Shon Weissman

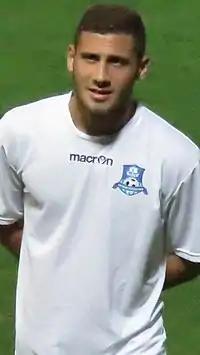
Weissman with Hapoel Acre in 2015

Shon Zalman Weissman (or Sean, ; born 14 February 1996) is an Israeli professional footballer who plays as a forward for club Granada and the Israel national team.